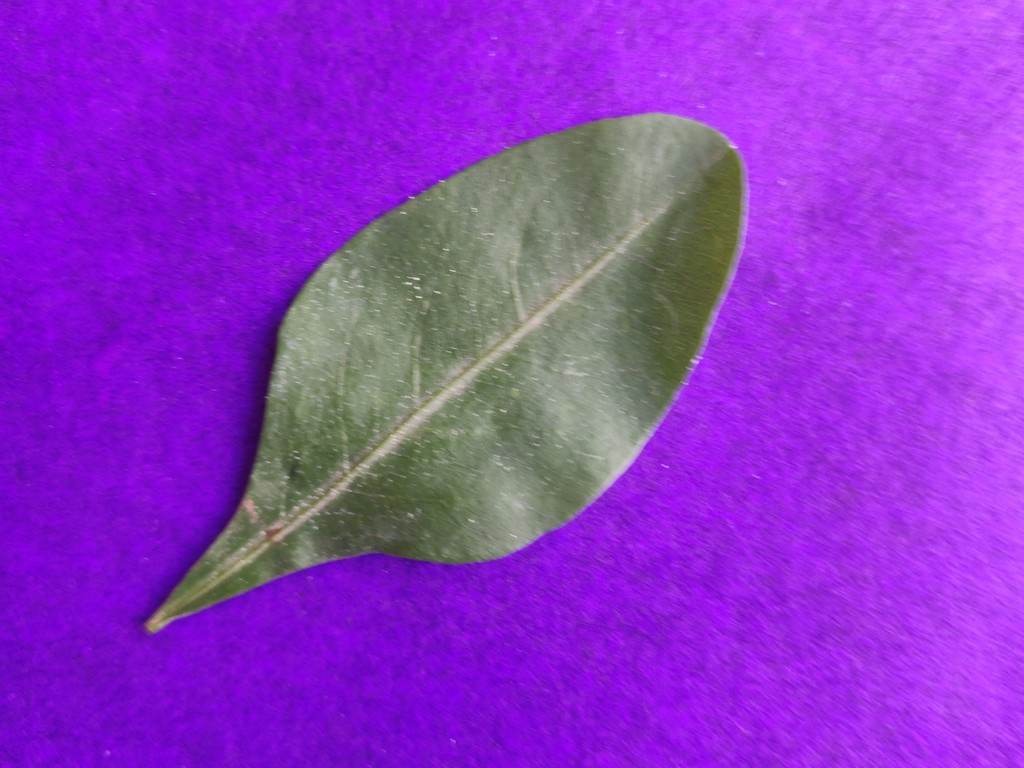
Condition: Healthy
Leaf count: single
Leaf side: front